Answer in natural language. Considering the relative positions, is stainless steel kitchen sink (highlighted by a green box) above or below Doorway (highlighted by a red box)? Choose between the following options: below or above
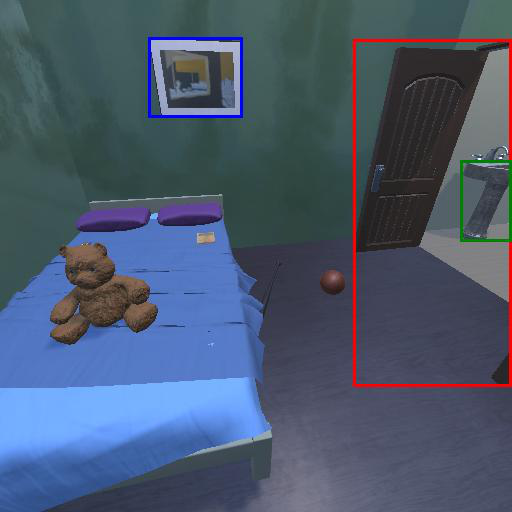
<answer>above</answer>